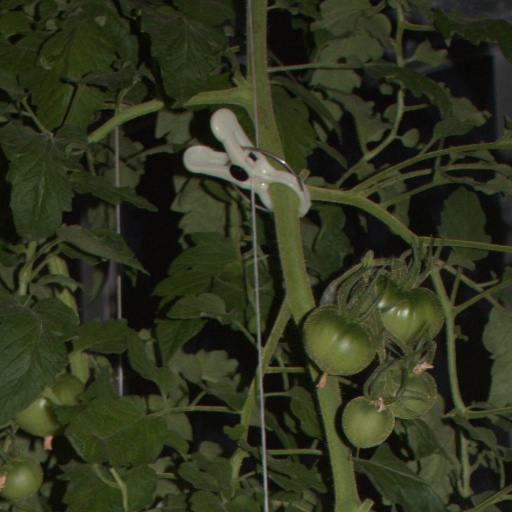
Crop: tomato